Wrightsman House

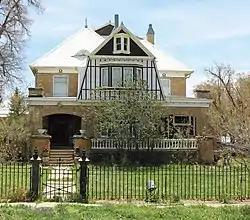
The property in 2020

The Wrightsman House (formerly Wrightsman Hotel), at 209 Bauer Avenue in Mancos, Colorado, was built in 1903 and listed on the National Register of Historic Places in 1997, alongside three contributing buildings.